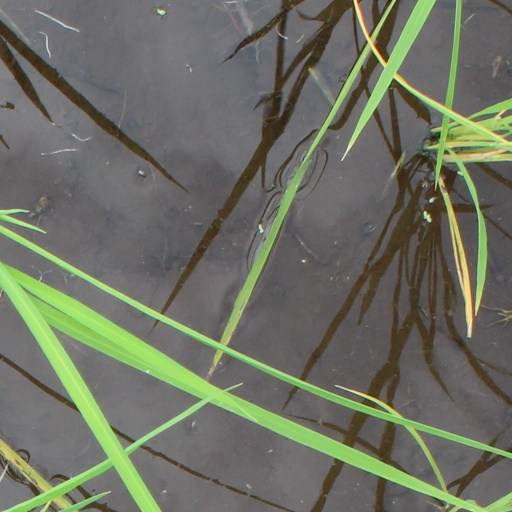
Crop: rice